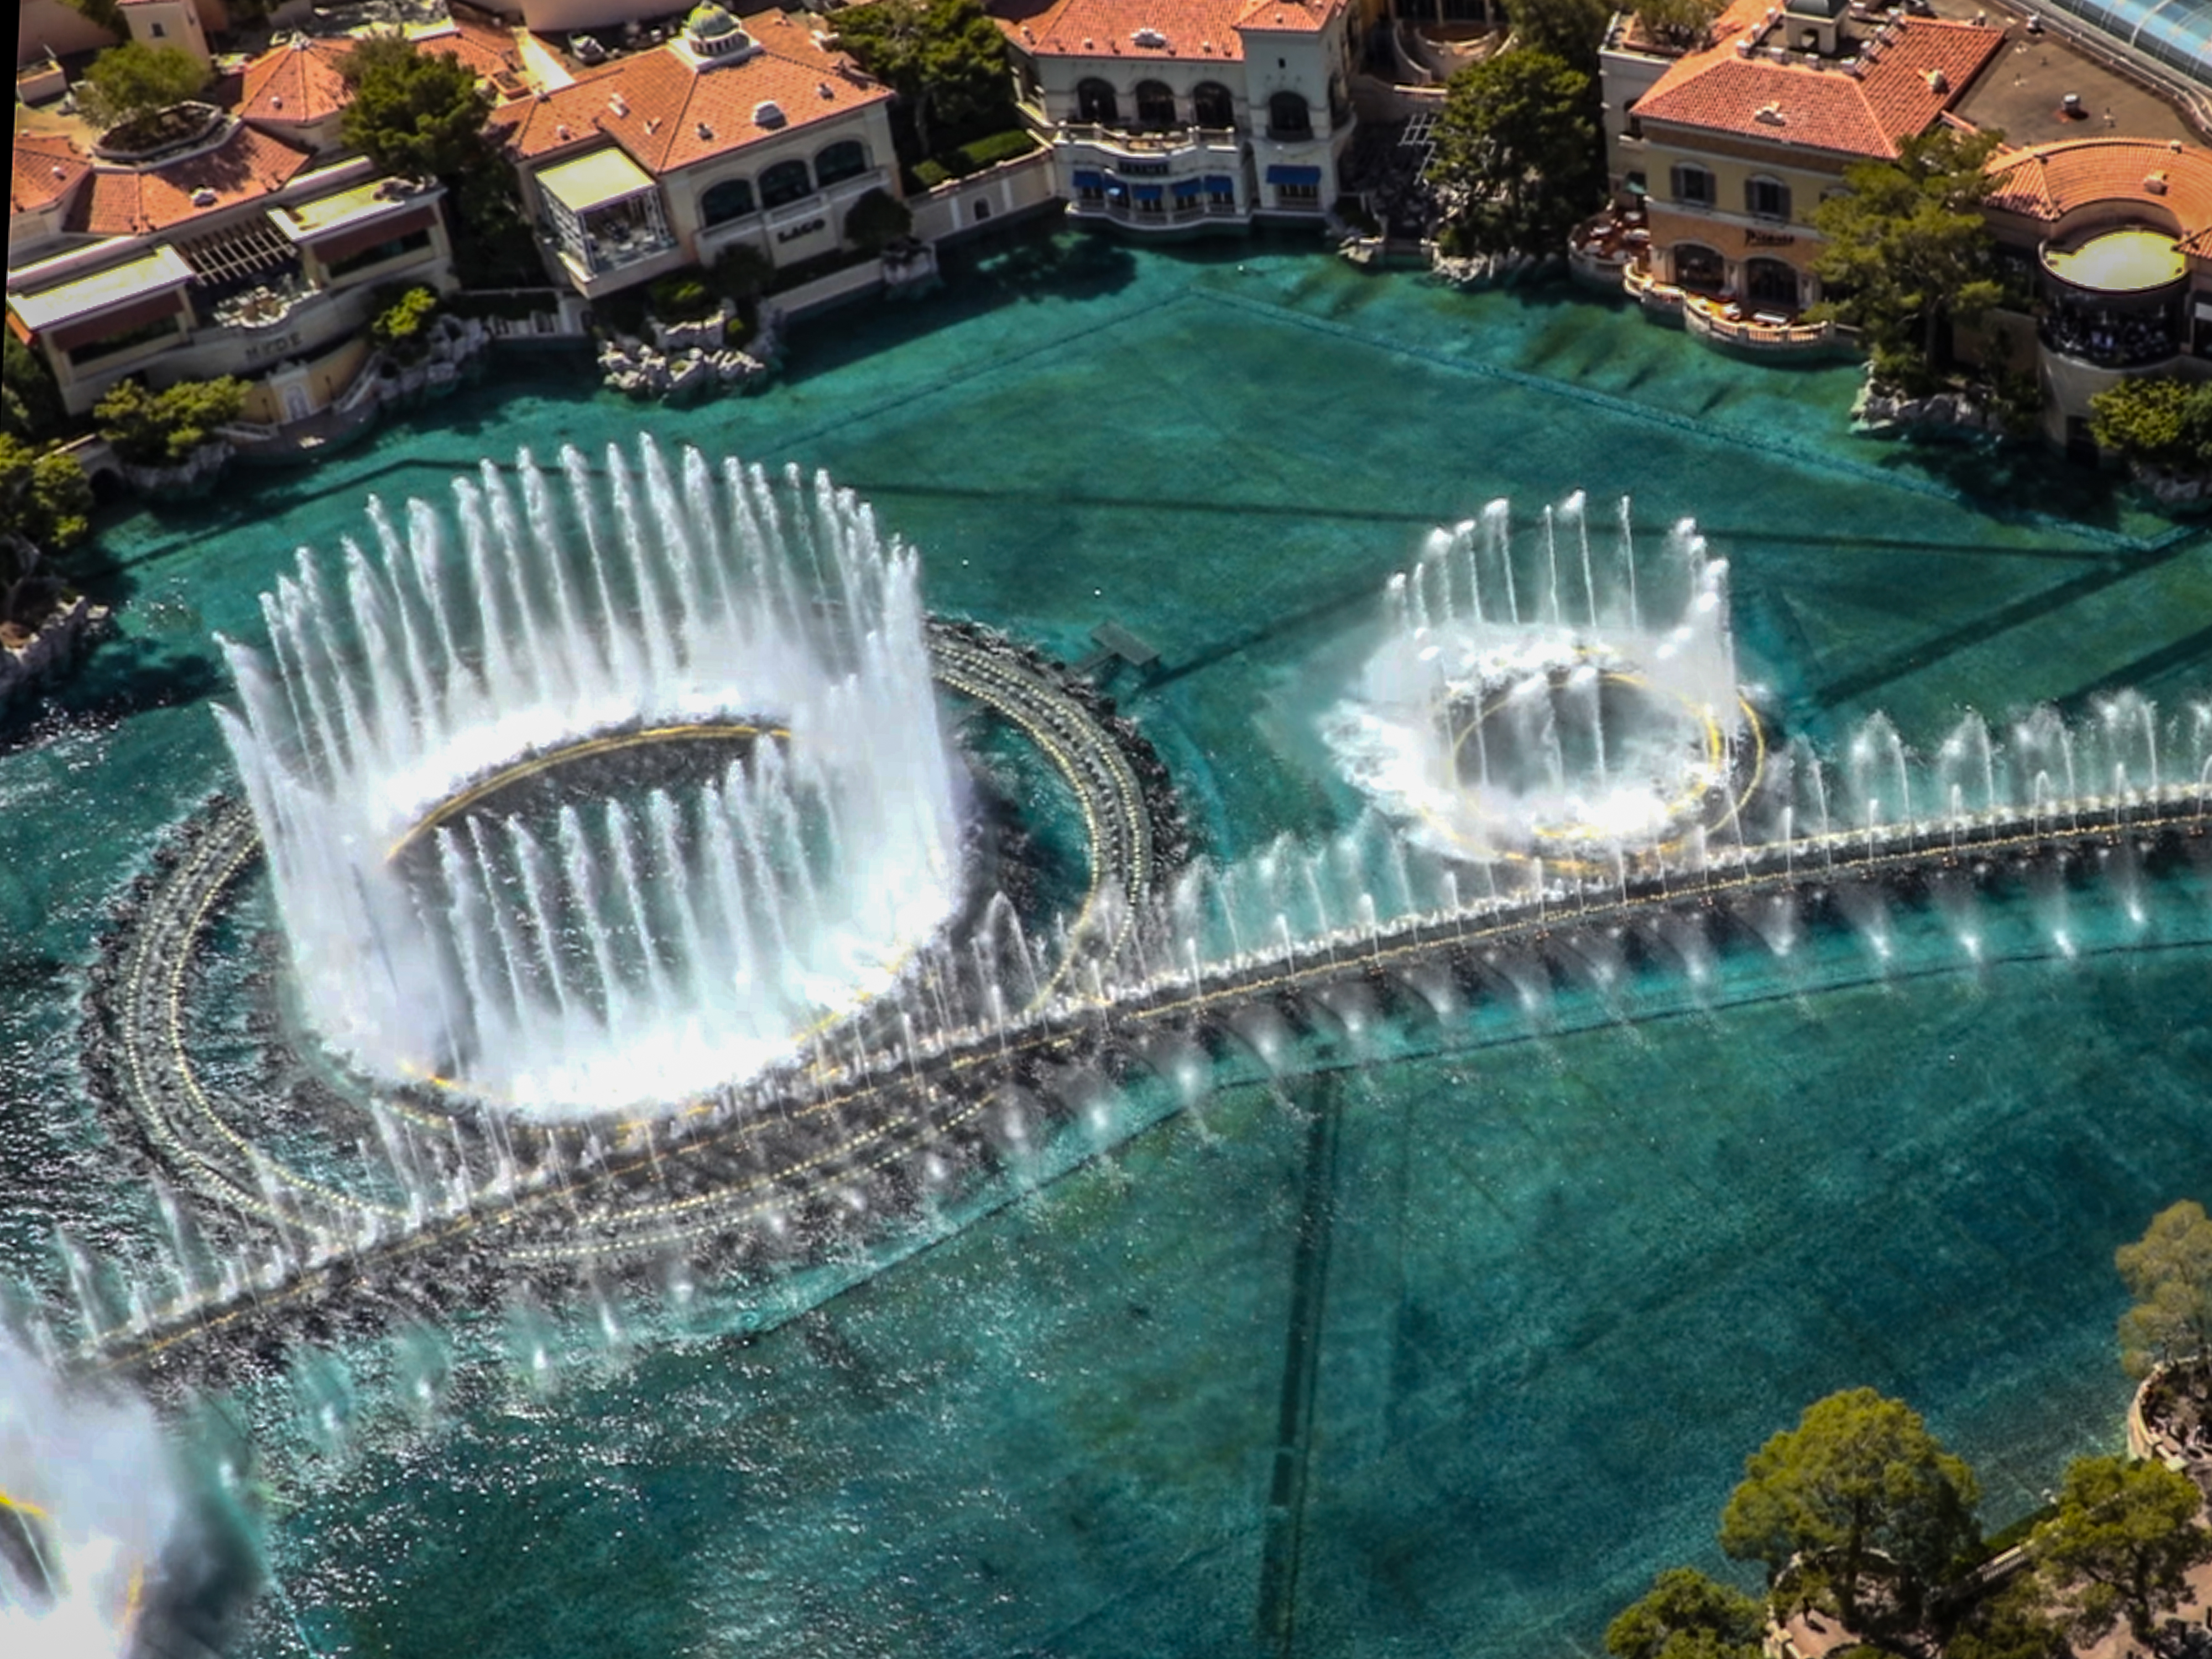
las vegas, water, fountain, architecture, swimming pool, water feature, city, stadium, urban design, world, building, sport venue, tourist attraction, games, tourism